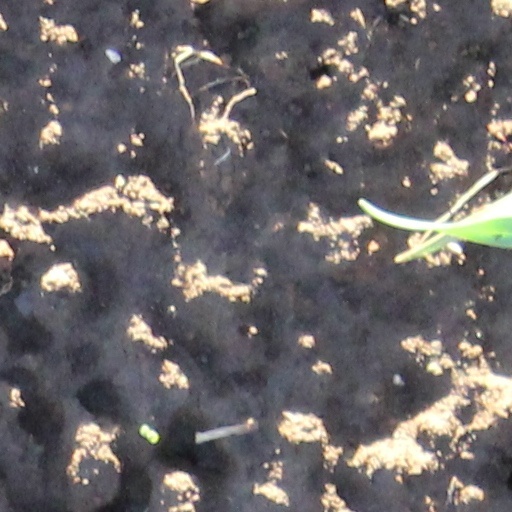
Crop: wheat